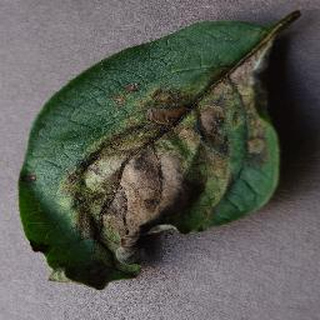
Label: potato_late_blight